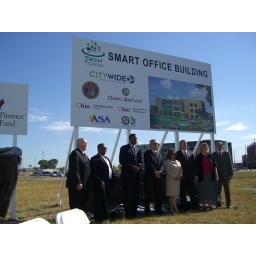
Finance Fund participates in launch of third smart office building at Dayton Tech Town